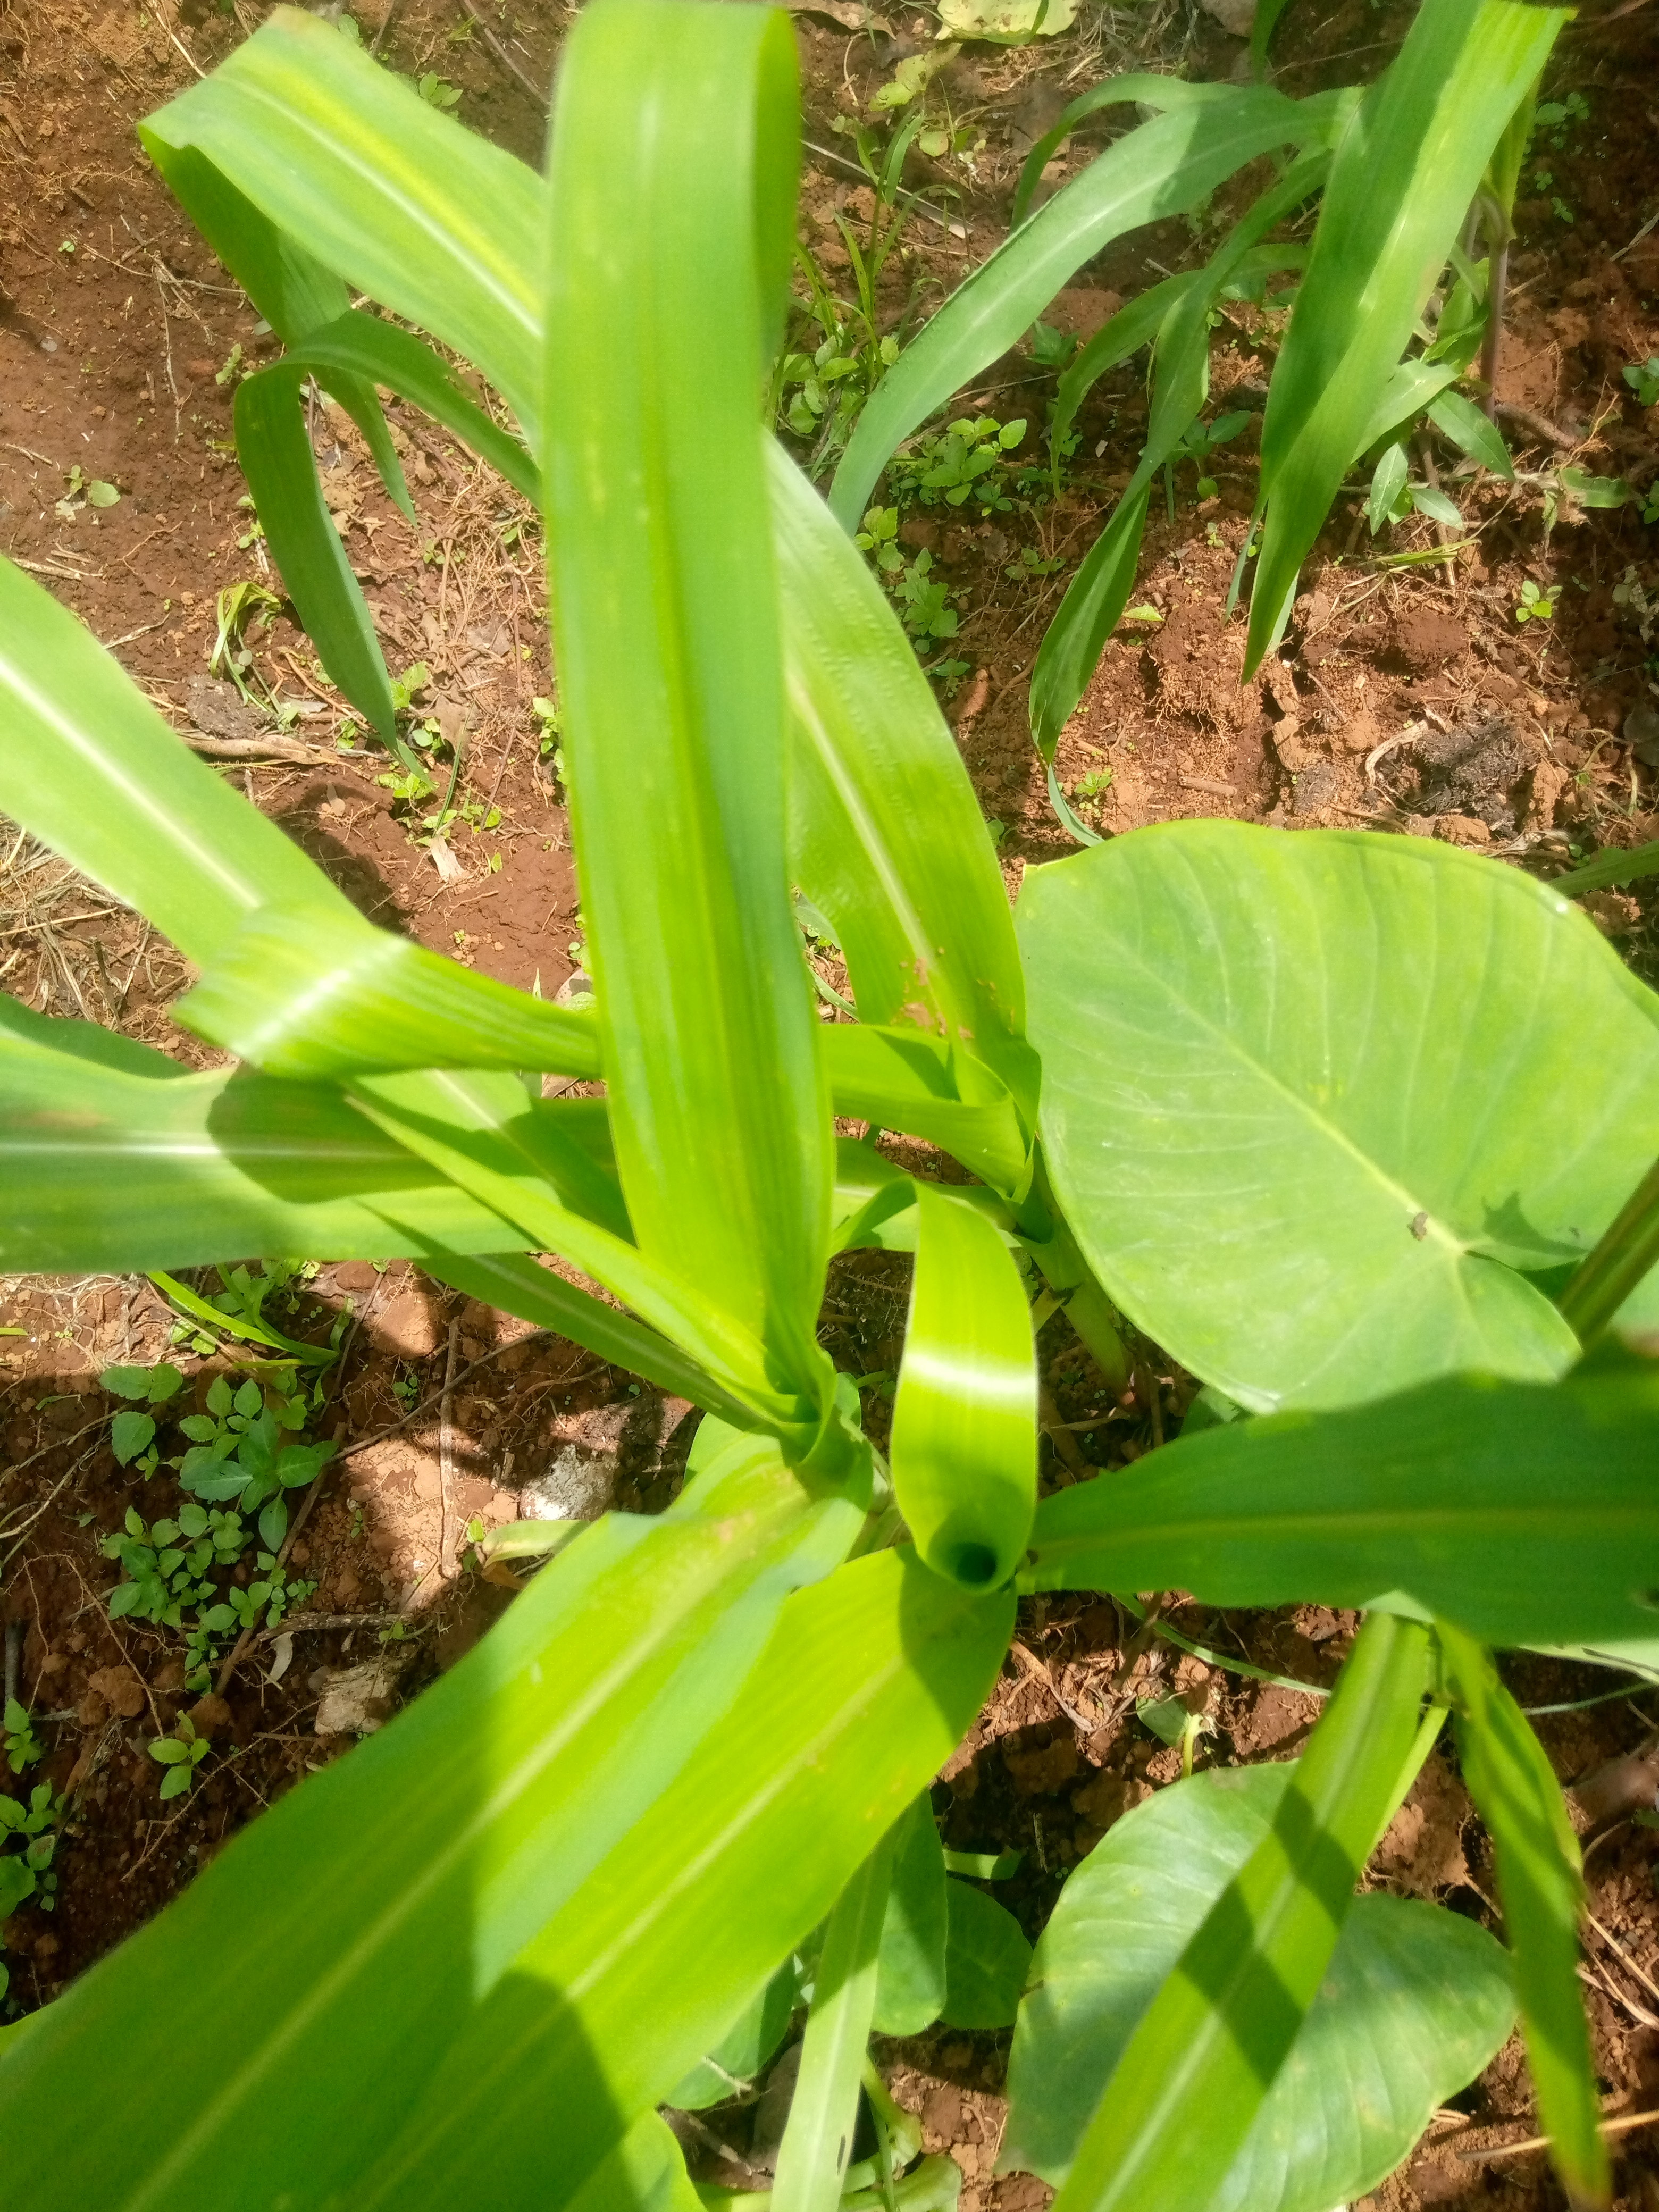
Label: spodoptera_frugiperda